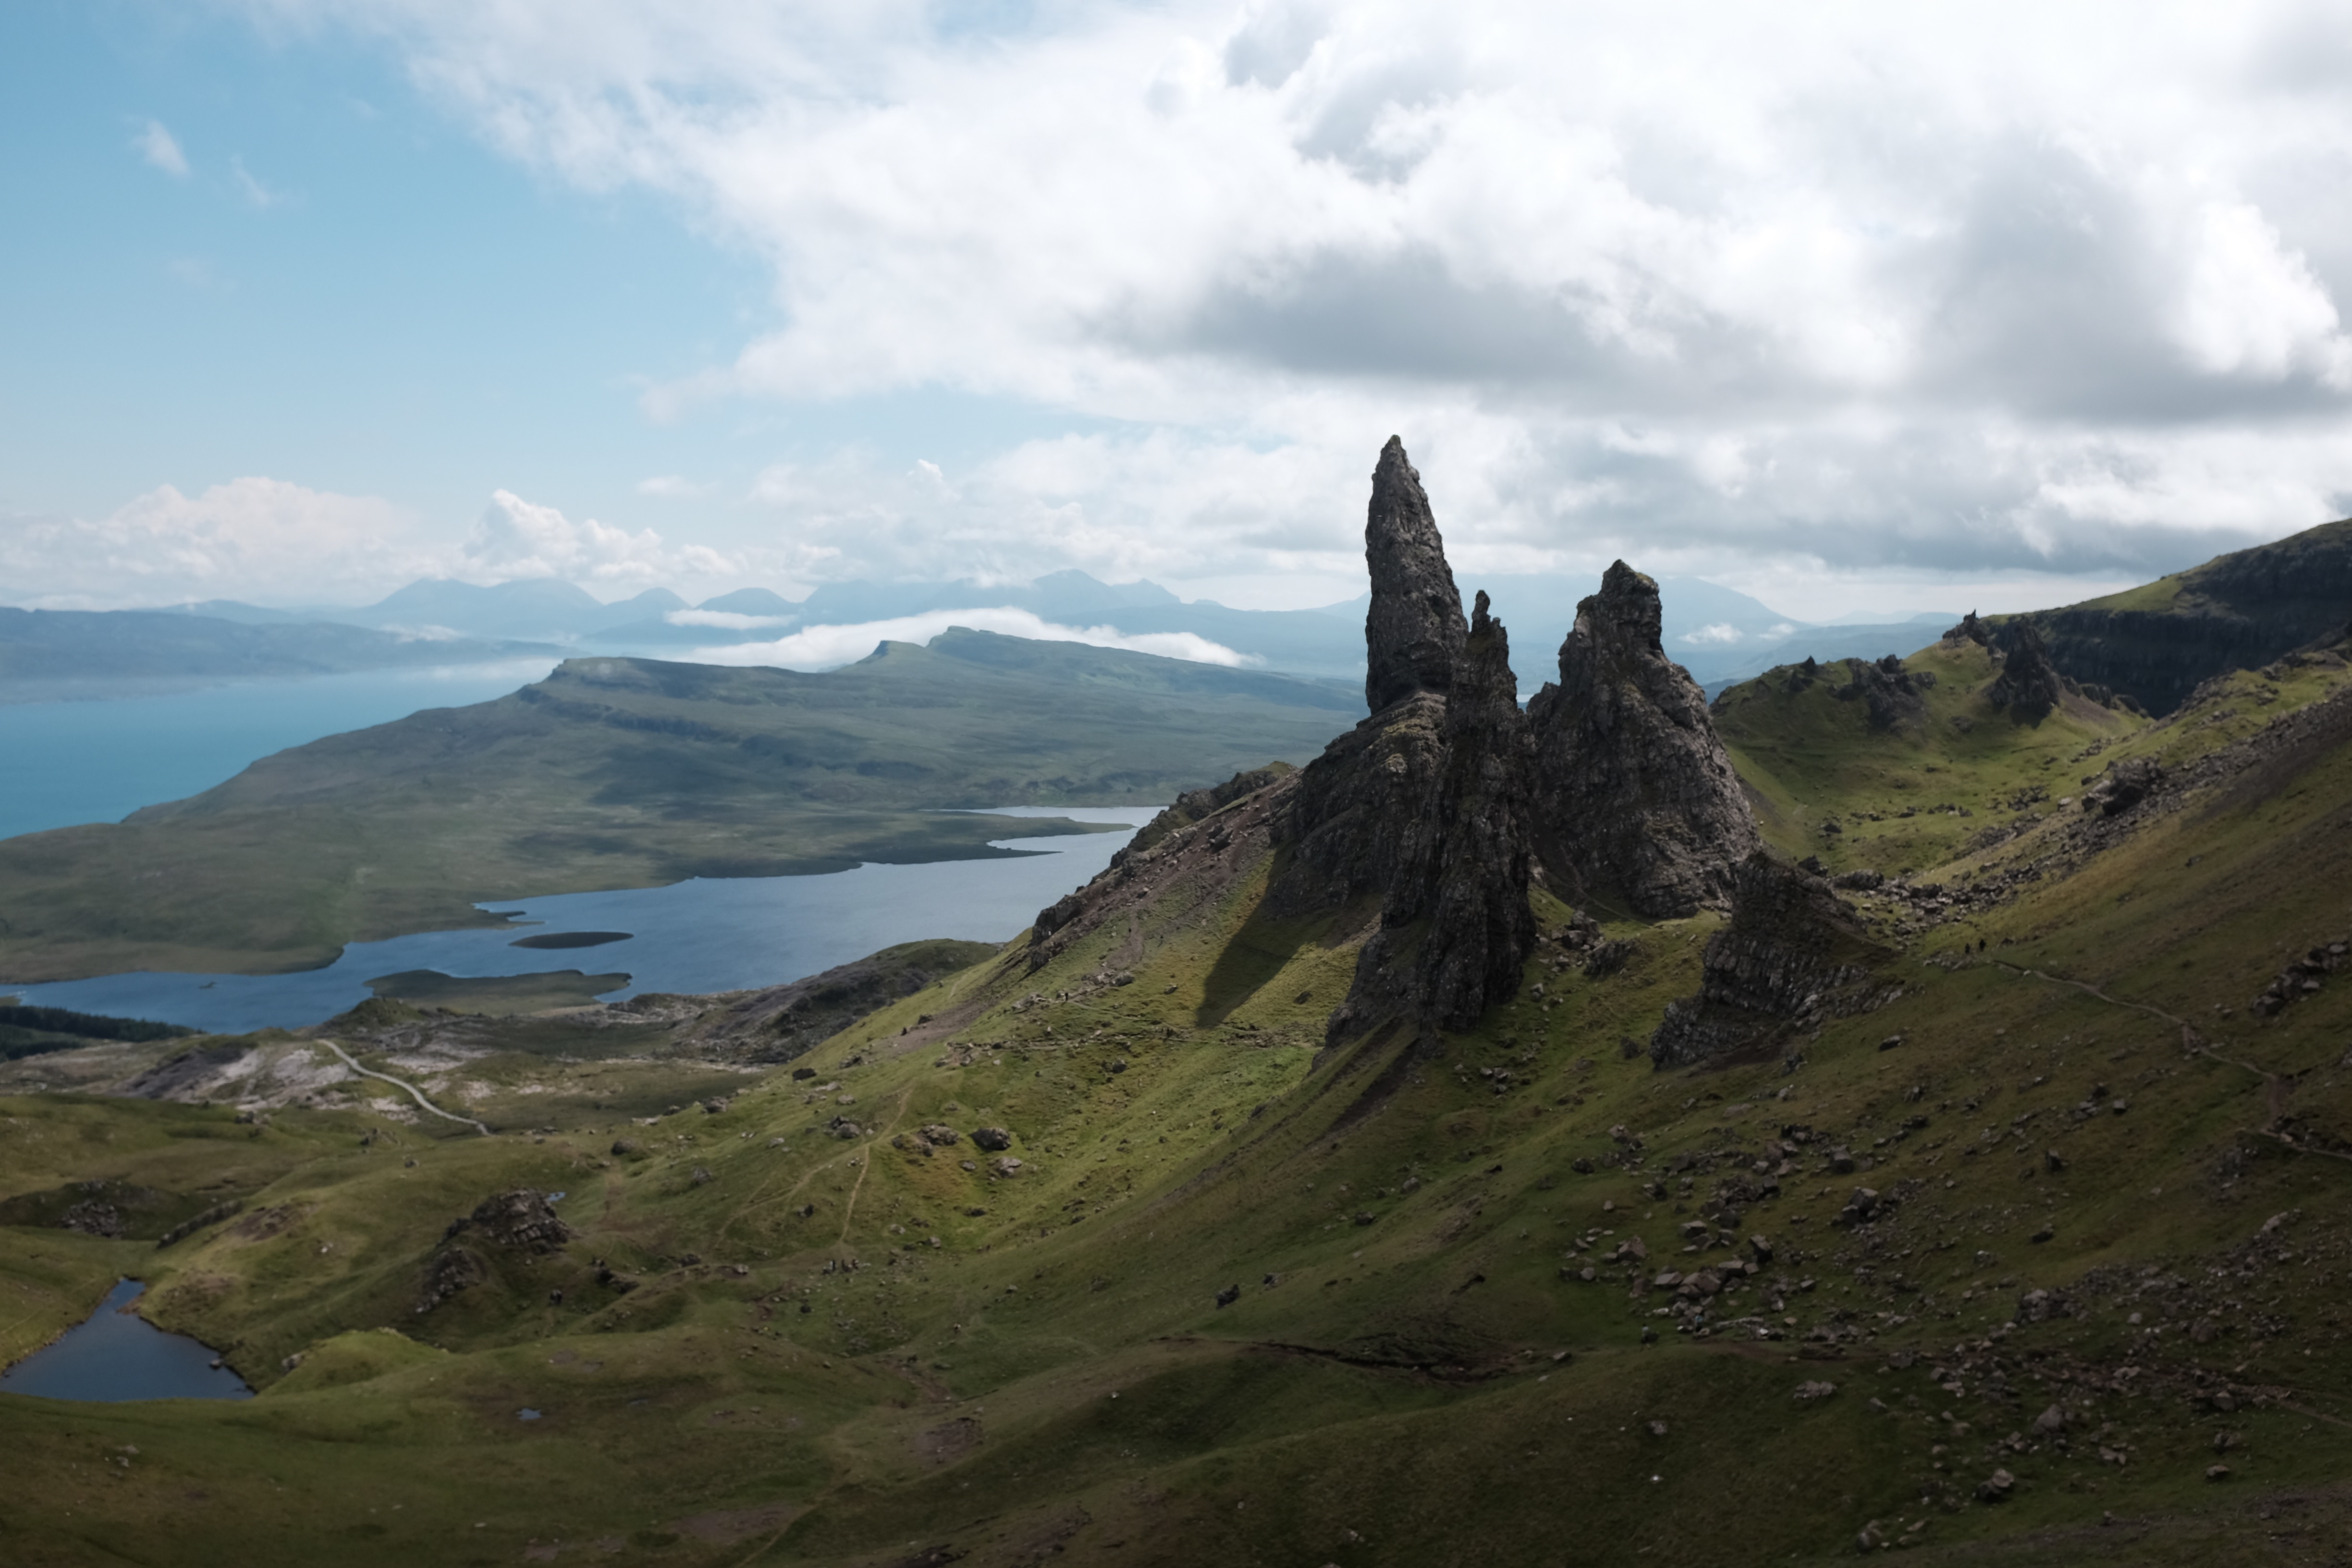
landscape, sea, coast, water, nature, grass, rock, wilderness, walking, mountain, cloud, hill, lake, adventure, mountain range, cliff, highland, terrain, ridge, summit, alps, plateau, fell, loch, landform, mountain pass, geographical feature, mountainous landforms